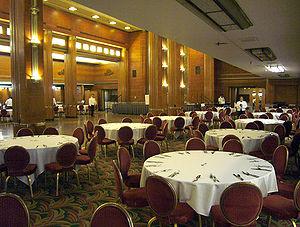
Barton Fink est un thriller psychologique dramatique américano-britannique écrit, produit, monté et réalisé par Joel et Ethan Coen, sorti en 1991. Dans le Hollywood des années 1940, un jeune auteur de pièces de théâtre new yorkais, est embauché par un grand studio en tant que scénariste. Il fait la rencontre de Charlie Meadows, un commercial en assurance, interprété par John Goodman, dans un hôtel miteux à l'atmosphère étrange.
Le Rapport d'Oslo serait l'une des plus spectaculaires fuites d'information de toute l'histoire militaire. Rédigé par le mathématicien et physicien allemand Hans Ferdinand Mayer les 1ᵉʳ et 2 novembre 1939 lors d'un voyage d'affaires à Oslo en Norvège, il décrivait plusieurs armes réelles et à venir du régime nazi.